Opera in German

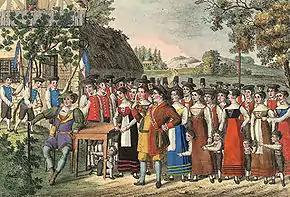
"Der Freischütz" around 1822

The major breakthrough in the history of German Romantic opera was "Der Freischütz" by Carl Maria von Weber, premiered in Berlin on 18 June 1821. Weber resented the Europe-wide dominance of the Italian operas of Rossini and wanted to establish a uniquely German style of opera. He turned to German folk songs and folklore for inspiration; "Der Freischütz" is based on a tale from the "Gespensterbuch" ("Book of Wraiths") of Apel and Laun concerning a marksman who makes a pact with the Devil. Weber's strong point was his striking ability to evoke atmosphere through orchestral colour. From the very first bars of the overture, it is obvious we are in the primeval forests of Germany. The highlight of the opera is the chilling Wolf's Glen Scene in which the hero Max makes his deal with the Devil. "Der Freischütz" was immensely popular, not only in Germany, but throughout Europe. Weber never really achieved his full potential as an opera composer due to his early death from tuberculosis and his poor choice of libretti. His major German opera after "Der Freischütz", "Euryanthe" (1823), suffers from a particularly weak text and is rarely staged nowadays. Yet "Euryanthe" marks another important stage in the development of serious German opera. Weber completely eliminated spoken dialogue, producing a "through-composed" work where the distinction between recitative and aria is becoming blurred. Its lessons would not be lost on future composers, including Richard Wagner.